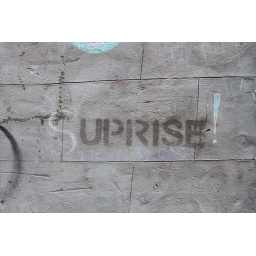
Found on a wall on an abandonned building In Newcastle upon Tyne